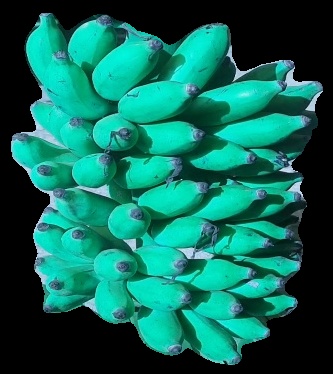
Variety: elakki-bale
Grade: grade3